Australian Army during World War II

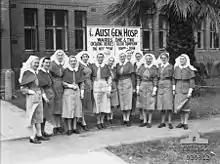
A group of AANS sisters who had previously served in the Middle East at Guildford, Western Australia in September 1942

Prior to World War II the Australian Army Nursing Service (AANS) was the only female branch of the Army. A reserve formation that had served overseas during World War I, the AANS was mobilised following the outbreak of war in 1939 and its Matron in Chief, Grace Wilson, served on the staff of the Director-General of Medical Services, Major General Rupert Downes. For most of the war, AANS nurses were the only Australian servicewomen permitted to serve overseas, and many volunteered for the AIF. These women served in all the major theatres in which the Army fought and a total of 71 were killed on active service. The majority of these died in early 1942 during the fighting in Malaya and Singapore where 41 nurses were killed. In March 1942, the Volunteer Aid Detachments (VADs) also became a branch of the Army Medical Service. Consisting of volunteers originally coordinated by the Australian Red Cross and Order of Saint John, the VADs were redesignated the Australian Army Medical Women's Service (AAMWS) in December 1942, and were employed in military hospitals in Australia and overseas until after the end of the war, before returning to civilian control in 1948.